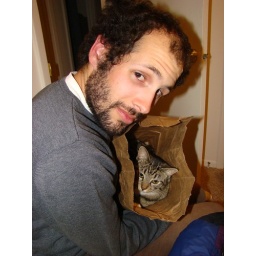
neptune likes paper over plastic